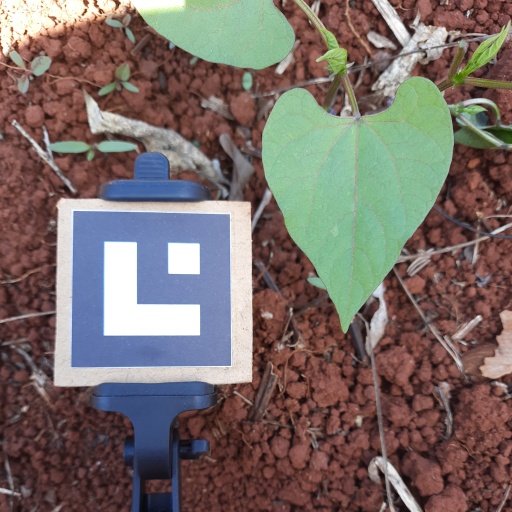
Observations: flat surface, no eating holes, under shade